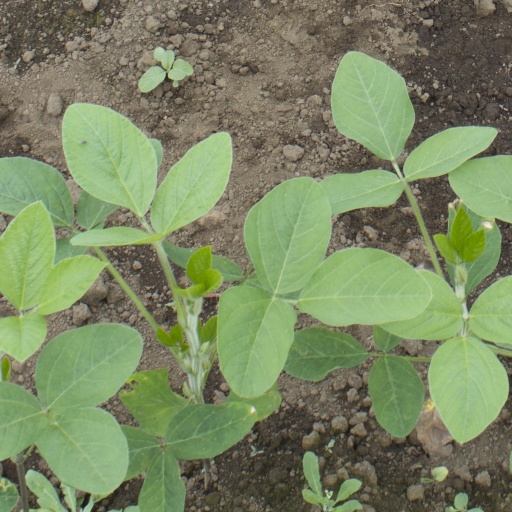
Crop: soybean